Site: brandenburg
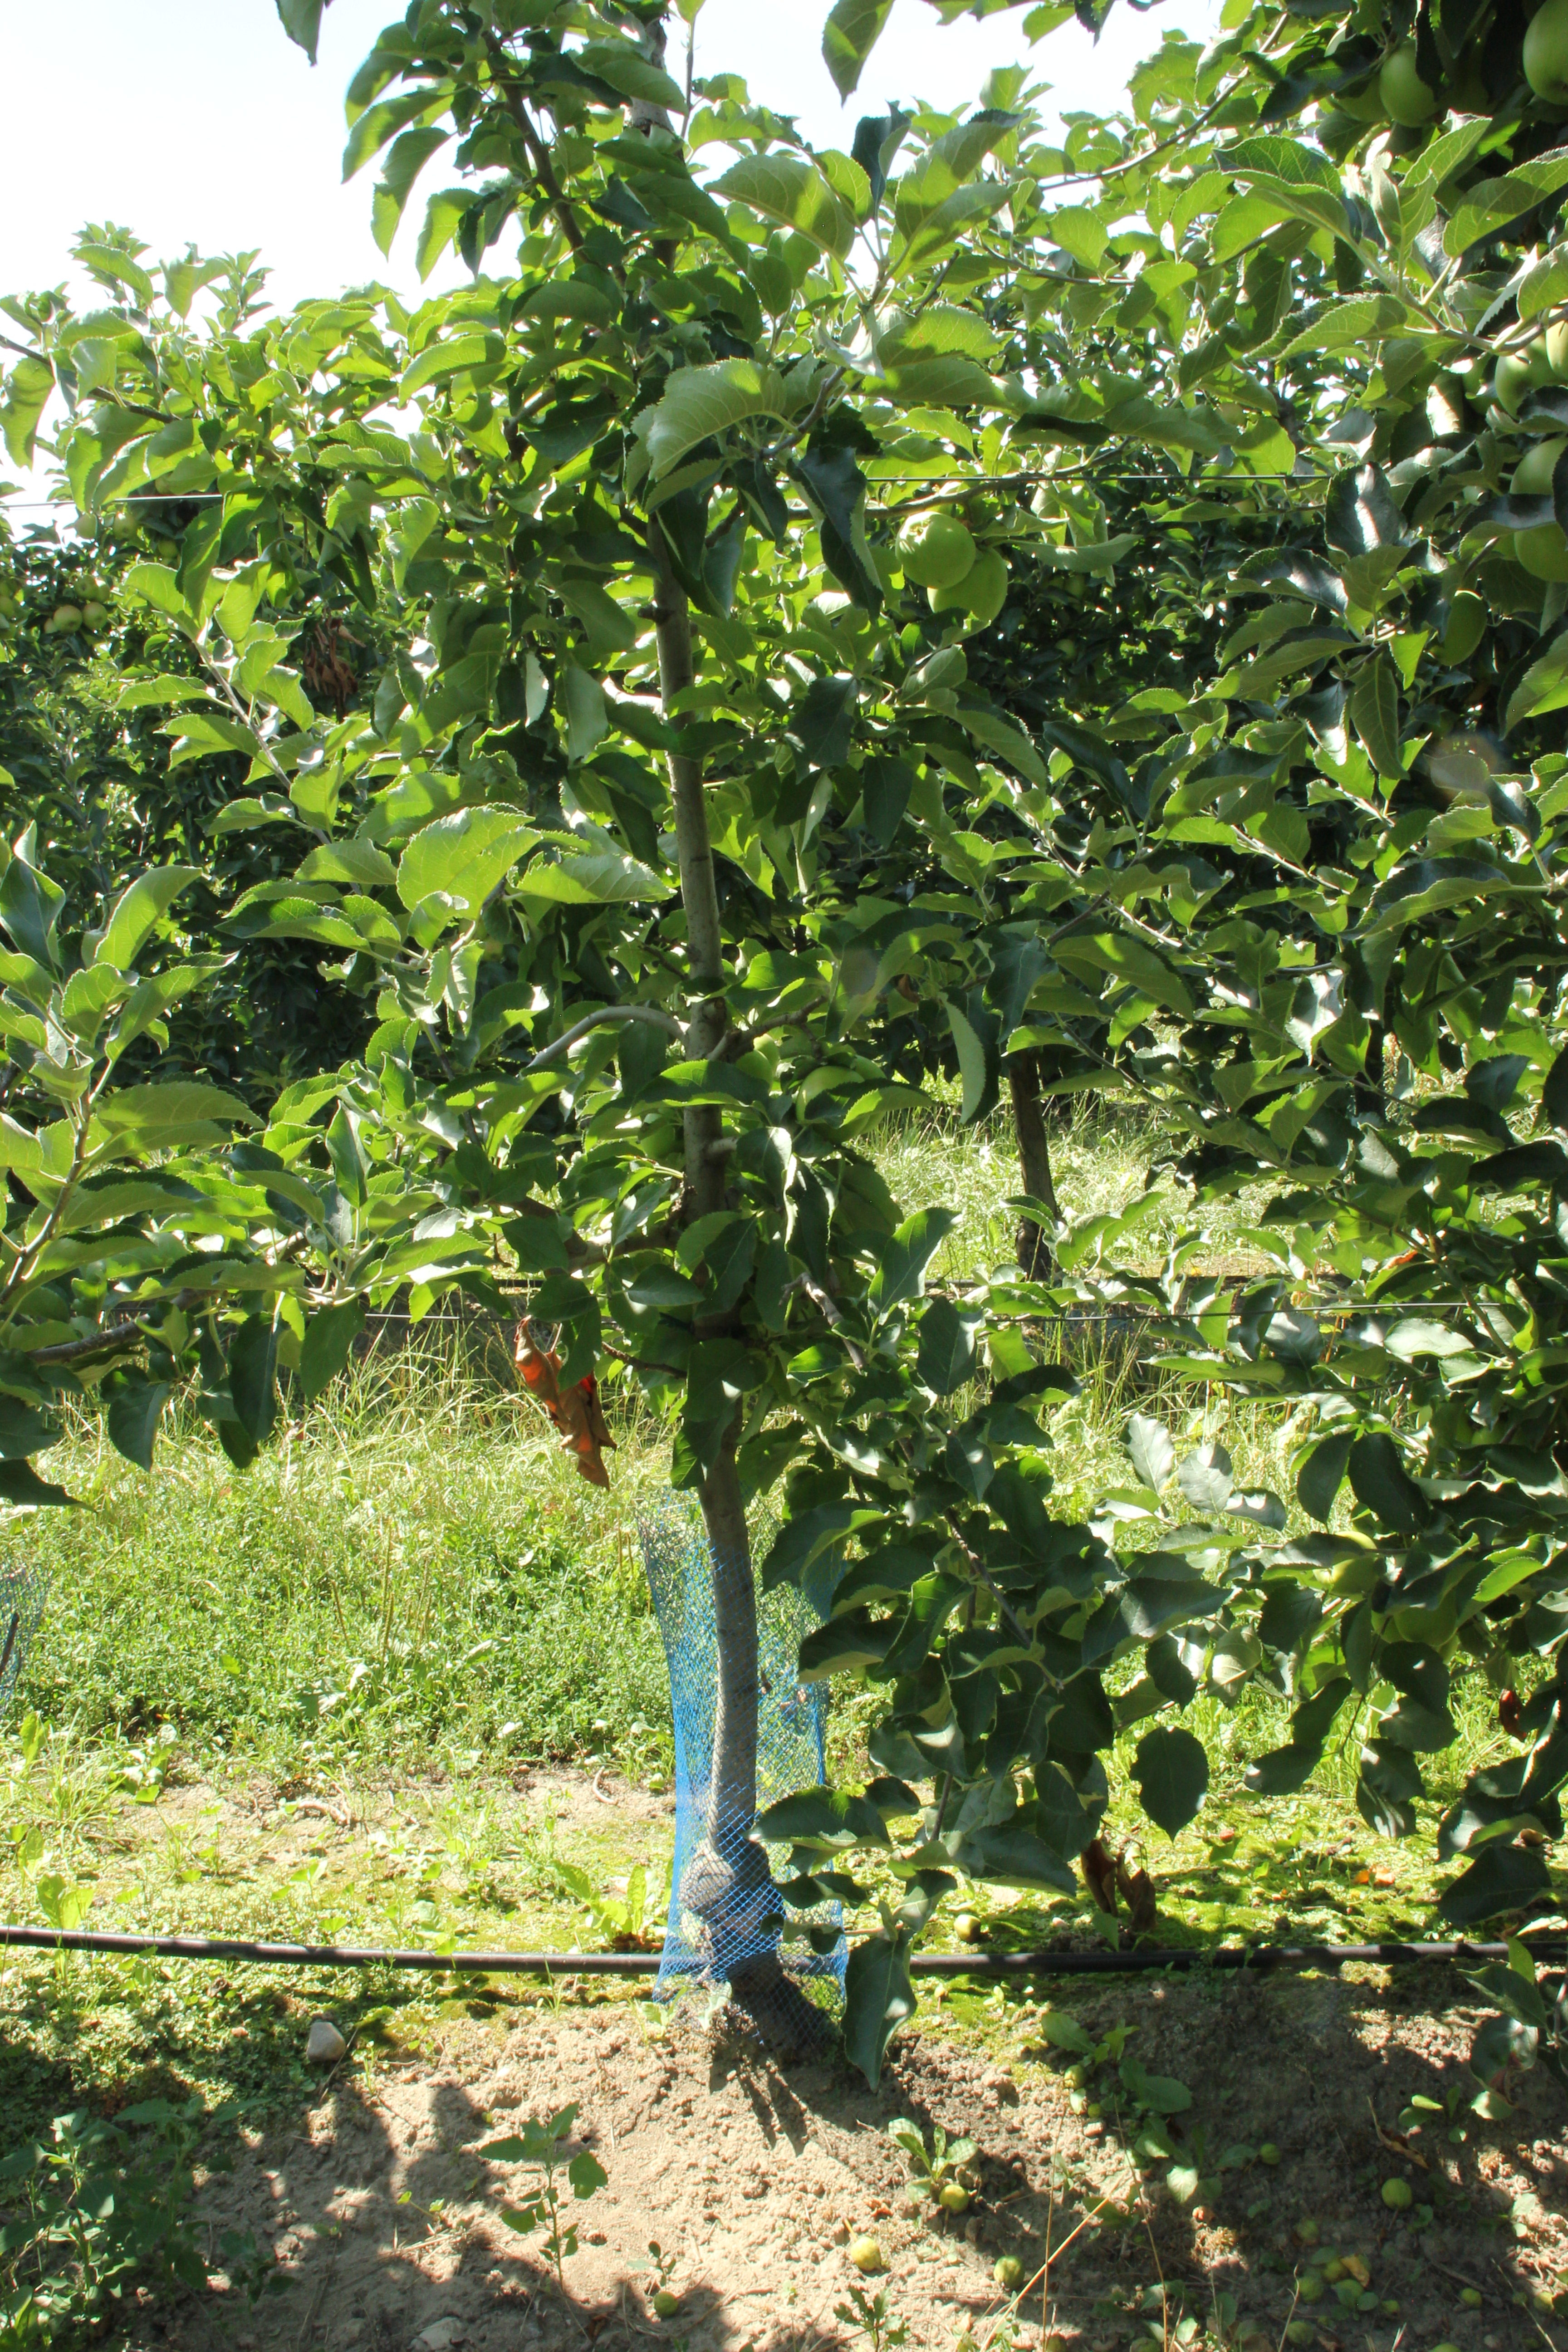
Growth stage (BBCH 77): Development of fruit